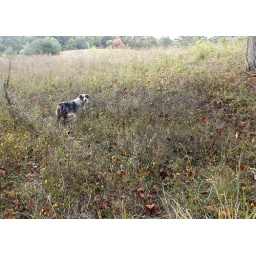
dog in field